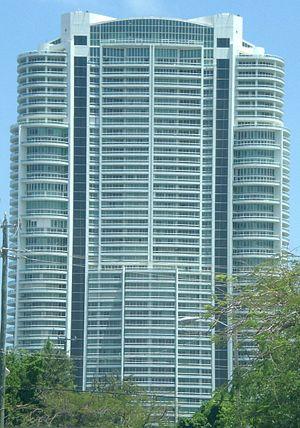
Santa Maria est un gratte-ciel résidentiel de 159 mètres de hauteur construit à Miami en Floride aux États-Unis en 1997. Il est situé le long de l'avenue Brickell où se concentrent un grand nombre de gratte-ciel.
Cet article recense une liste des plus hauts immeubles de l'agglomération de Miami.